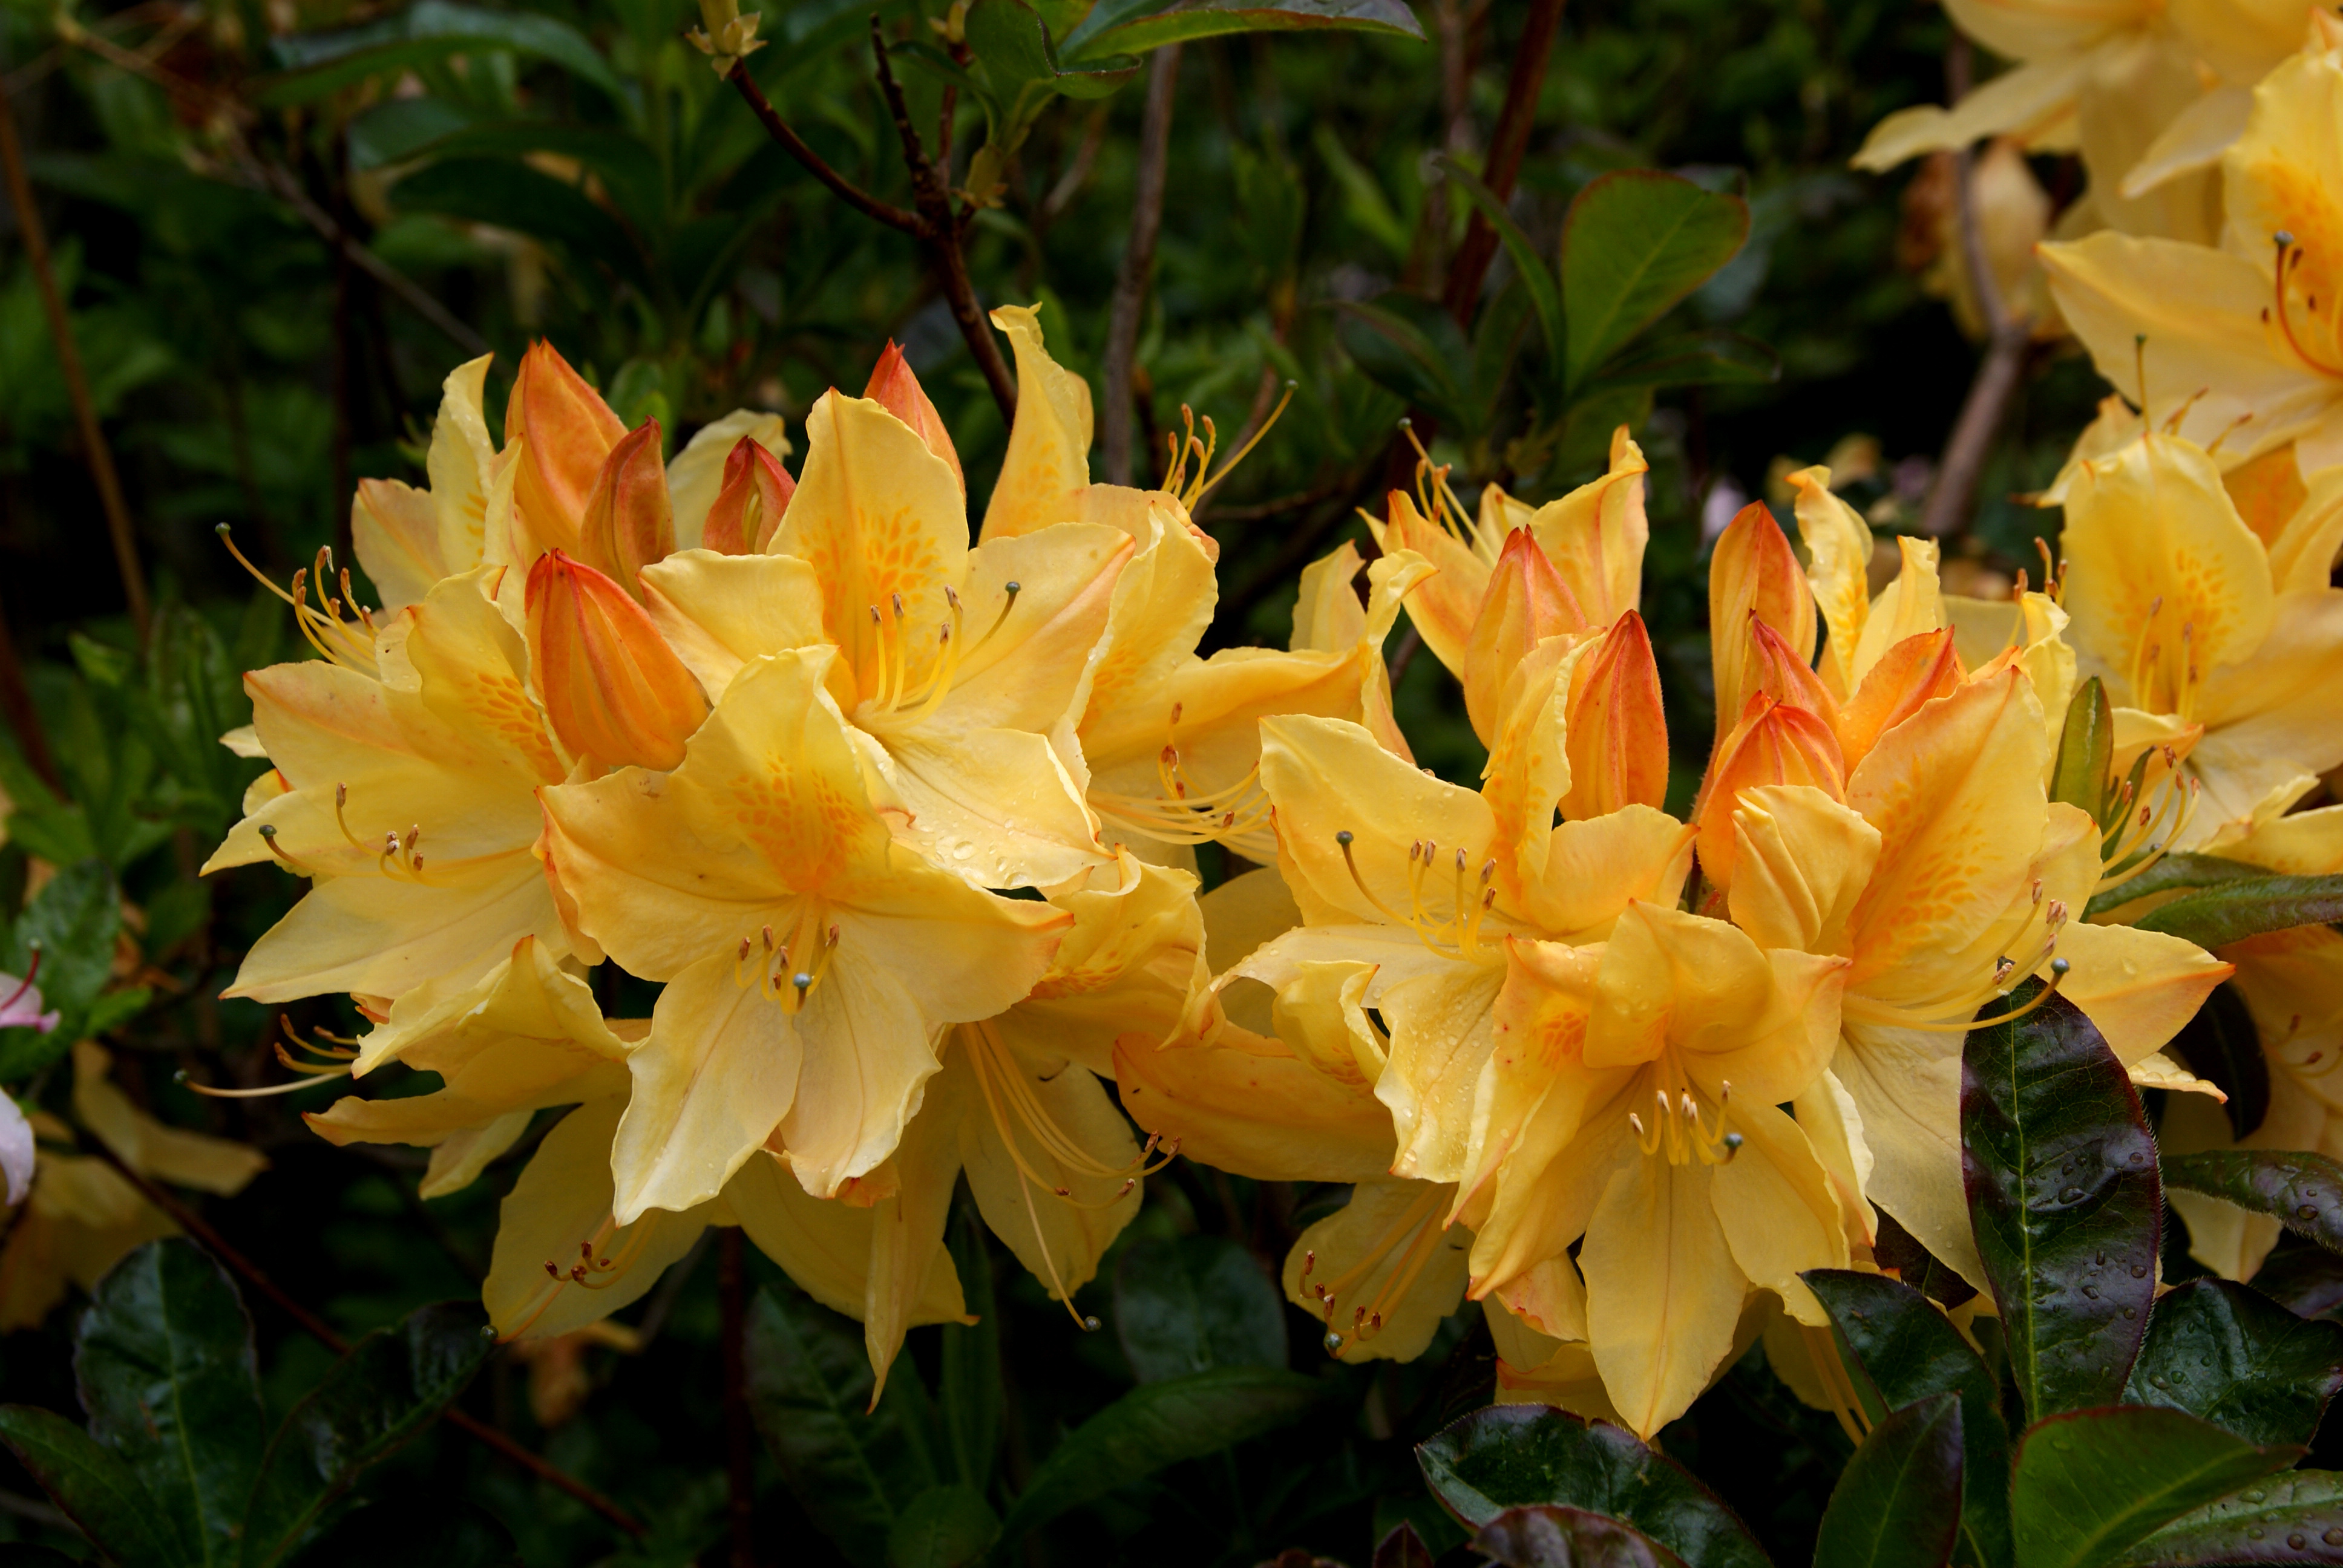
plant, flower, botany, yellow, flora, flowers, publicdomain, gardening, shrub, rhododendron, lily, blooms, florals, rhododrendron, rhododrendronkaempferi, azalea, flowering plant, woody plant, land plant